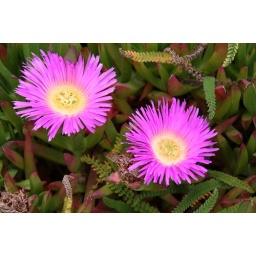
ice plant flowers near Dillon Beach, CA